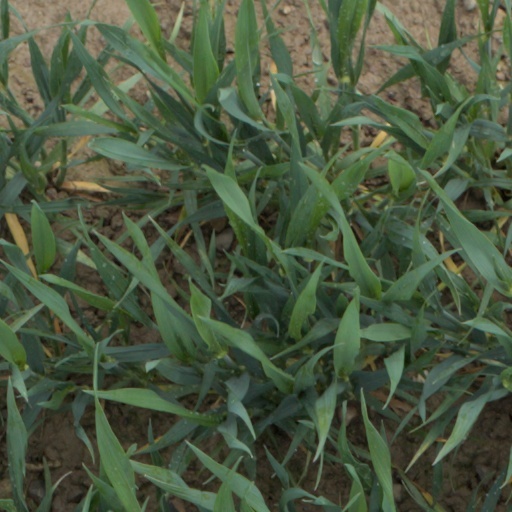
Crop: wheat